Edward M. Dickson

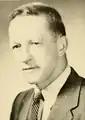
Portrait of Edward Dickson, member of the Massachusetts House of Representatives

Edward M. Dickson (March 12, 1912 April 10, 2000) was an American politician who was the member of the Massachusetts House of Representatives from the 38th Middlesex district.